Energy policy of Finland

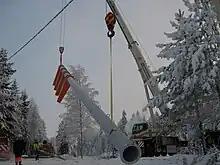
Power line pylon being erected in Kouvola, Finland

Energy policy of Finland describes the politics of Finland related to energy. Energy in Finland describes energy and electricity production, consumption and import in Finland. Electricity sector in Finland is the main article of electricity in Finland.